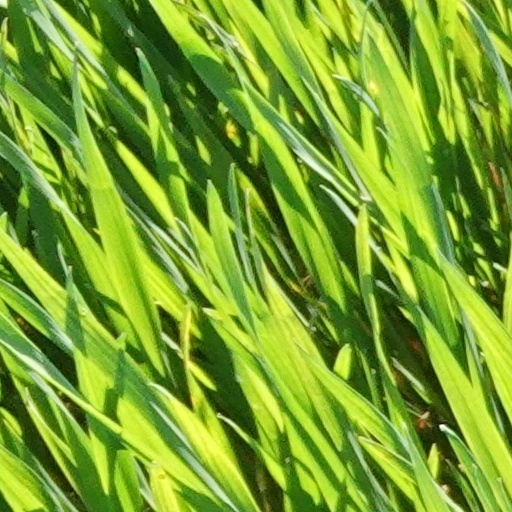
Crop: wheat